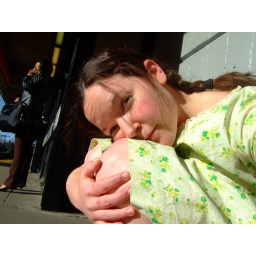
The only reason I like this is the lady in the back ground having an important phone conversation.